Emmanuel Ohene Boafo

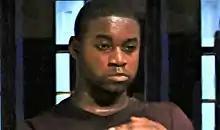

Emmanuel Ohene Boafo (born 4 July 1993) is a Dutch-Ghanaian actor. He plays the Dutch voice of Black Panther in the What if...? animation series and in 2021 he became the first black actor to win the prestigious Louis d'Or, for his version of the monologue "Sea Wall". He was born in a Ghanaian family in the town of Meppel in the Netherlands.